Paul Wylie

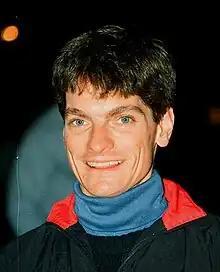
Wylie in 1995

Paul Stanton Wylie (born October 28, 1964) is an American figure skater, and the 1992 Olympic silver medalist in men's singles skating.